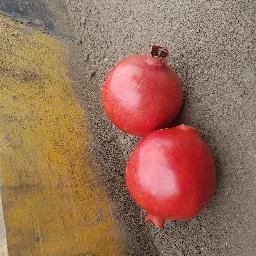
Fruit: Pomegranate
Quality: Good